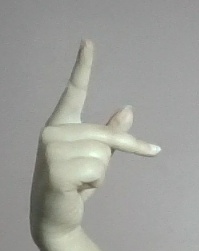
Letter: dha